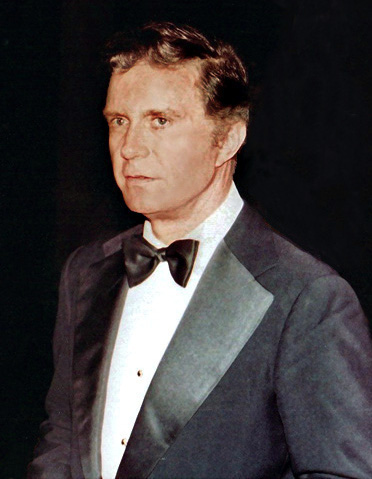
คลิฟฟ์ รอเบิร์ตสัน

| name = คลิฟฟ์ รอเบิร์ตสัน
| image = Cliffrobertson (cropped).jpg
| imagesize = 235px
| caption = รอเบิร์ตสันในปี ค.ศ. 1981
| birth_name = คลิฟฟอร์ด พาร์กเกอร์ รอเบิร์ตสัน ที่ 3
| birth_place = ลาโฮยา รัฐแคลิฟอร์เนีย สหรัฐอเมริกา
| death_place = nowrap|สโตนีบรุก รัฐนิวยอร์ก สหรัฐอเมริกา
| education = ลาโฮยาไฮสคูล
| alma_mater = วิทยาลัยแอนติออก
| residence = วอเตอร์มิลล์ รัฐนิวยอร์ก สหรัฐอเมริกา
| occupation = นักแสดง
| years_active = 1943–2007
| spouse = ซินเธีย สโตน (1957–1959; หย่าร้าง; บุตร 2 คน) ดินา เมอร์ริล (1966–1989; หย่าร้าง; บุตร 1 คน)
คลิฟฟอร์ด พาร์กเกอร์ "คลิฟฟ์" รอเบิร์ตสัน ที่ 3 (; 9 กันยายน ค.ศ. 1923 – 10 กันยายน ค.ศ. 2011) เป็นนักแสดงชาวอเมริกัน ผู้ชนะเลิศรางวัลออสการ์ในสาขานักแสดงนำชายยอดเยี่ยมจากภาพยนตร์เรื่อง "Charly" นอกจากนี้ เขายังรับบทเป็นจอห์น เอฟ. เคนเนดีในภาพยนตร์เรื่อง "PT 109" และ บัซ อัลดริน ในภาพยนตร์เรื่อง "Return to Earth"
รอเบิร์ตสันได้รับรางวัลจากหลายสถาบันสำหรับความสำเร็จในภาพยนตร์ เขายังมีชื่ออยู่บนฮอลลีวูดวอล์กออฟเฟมและได้รับการแต่งตั้งให้เป็นเนชันแนลเอวิเอชันวอล์กฮอลล์ออฟเฟมในปี ค.ศ. 2006 ช่วงบั้นปลายของชีวิต ในปี ค.ศ. 2002 รอเบิร์ตสันเป็นที่รู้จักอย่างดีในภาพยนตร์ไตรภาค "ไอ้แมงมุม (ภาพยนตร์)|ไอ้แมงมุม" จากบทบาทเบน ปาร์คเกอร์ หลังจากนั้น เขาเสียชีวิตในวันที่ 10 กันยายน ค.ศ. 2011 เพียงหนึ่งวันหลังจากวันเกิดอายุครบ 88 ปี
== อ้างอิง ==
== แหล่งข้อมูลอื่น ==
*
*
หมวดหมู่:บุคคลที่เกิดในปี พ.ศ. 2466
หมวดหมู่:บุคคลที่เสียชีวิตในปี พ.ศ. 2554
หมวดหมู่:นักแสดงชายชาวอเมริกัน
หมวดหมู่:นักแสดงชายชาวอเมริกันในศตวรรษที่ 21
หมวดหมู่:นักแสดงภาพยนตร์ชายชาวอเมริกัน
หมวดหมู่:นักแสดงละครโทรทัศน์ชายชาวอเมริกัน
หมวดหมู่:นักแสดงนำชายยอดเยี่ยม รางวัลออสการ์